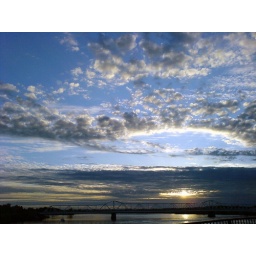
Sunrise over train bridge in Tornio, Finland